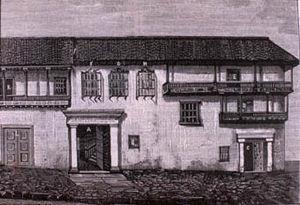
L’histoire de la Colombie commence il y a plus de 20 000 ans. Différentes civilisations amérindiennes se développent dès cette époque, dont la plus influente est celle du peuple Chibcha. Celui-ci domine le centre du pays lorsque Christophe Colomb « découvre » l'Amérique en 1492.